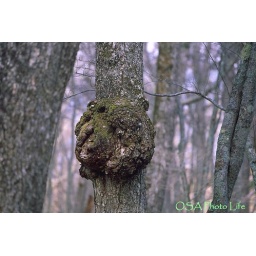
Mr. bear in forest